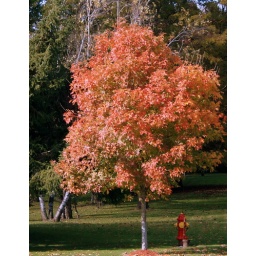
It was odd to see this tree in the middle of a field with a fire hydrant next to it.